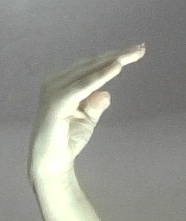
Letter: jeem